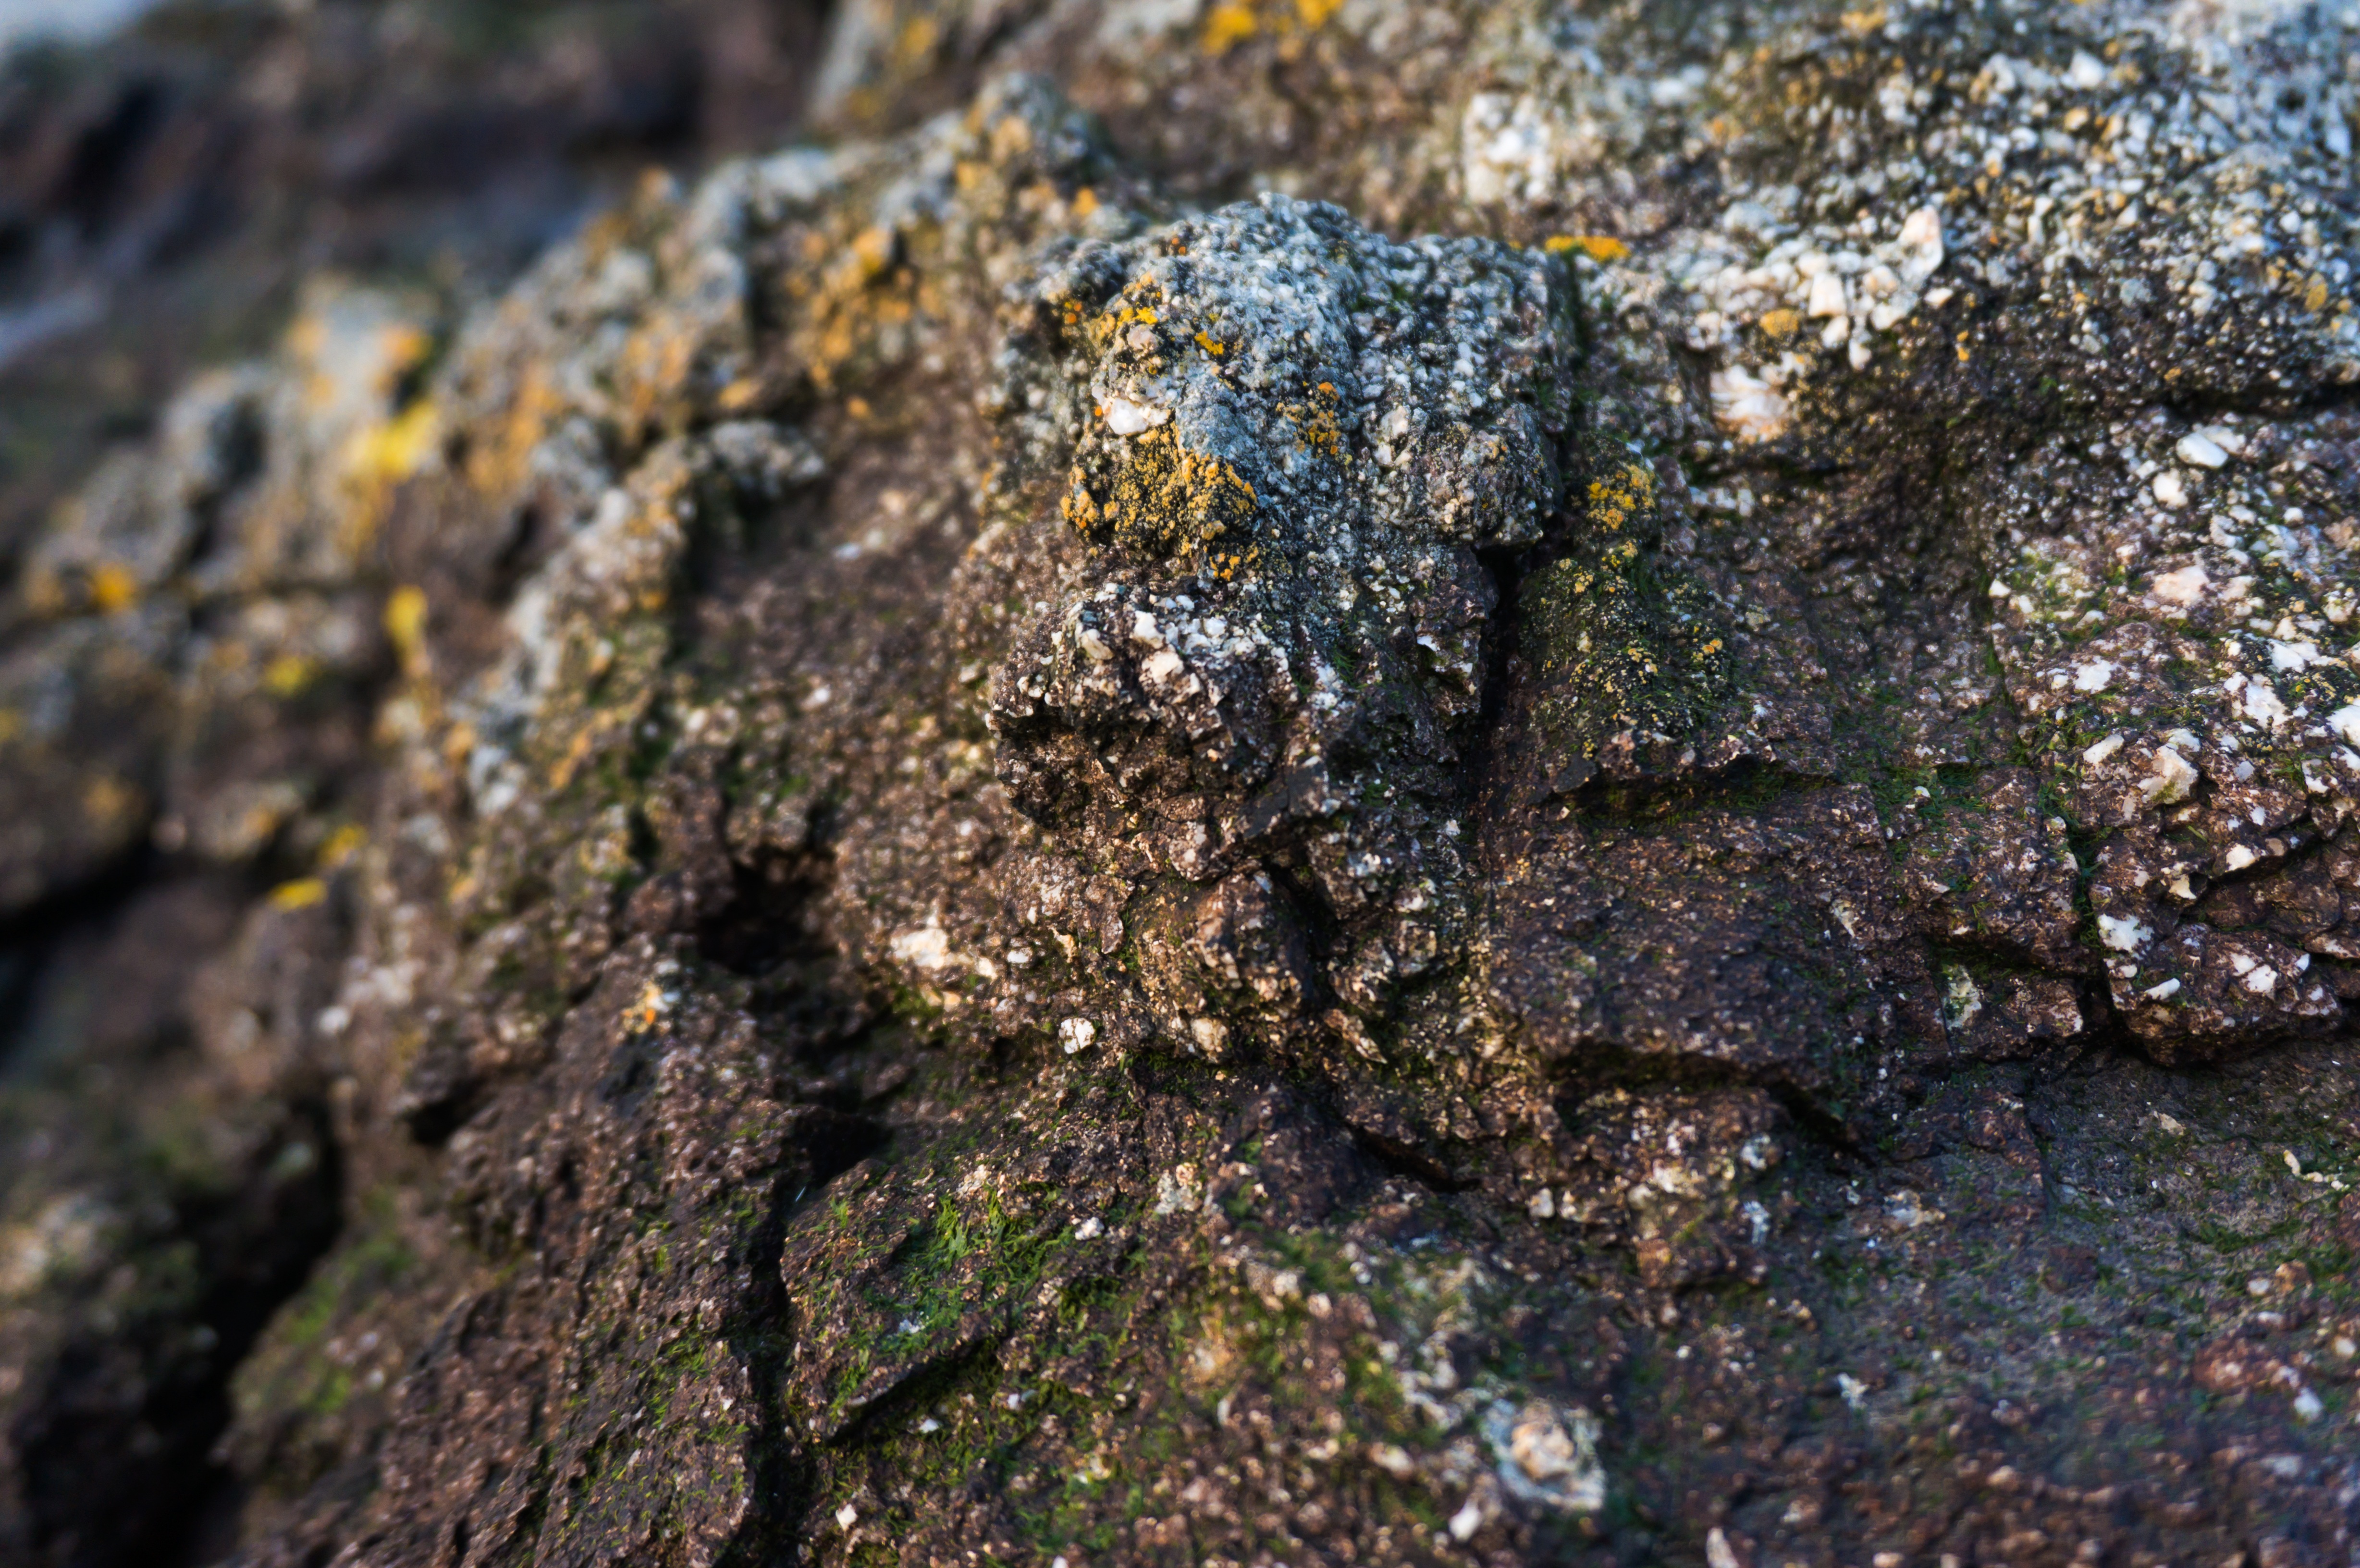
beach, sea, nature, rock, leaf, seaside, wildlife, soil, amphibian, fauna, material, geology, macro photography